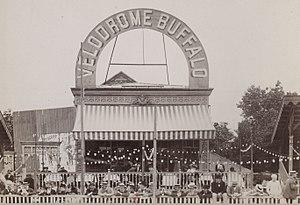
Le Bol d'or est une compétition française de cyclisme sur piste d'endurance sur 24 heures, créée en 1894 par le journal Paris-Pédale, fondé par Paul Decam. Elle devait son nom à la récompense remise au vainqueur, un bol en bronze doré créé également par le sculpteur Paul Decam, fondu dans les ateliers de la maison Siot-Decauville et offert par les Chocolats Menier. Elle fut disputée le plus souvent au Vélodrome Buffalo à Neuilly-sur-Seine, puis au Vélodrome d'Hiver à Paris. Elle eut lieu de 1894 à 1913, puis, après la Première Guerre mondiale, en 1919, 1924, 1925, 1927, 1928 et 1950.
Le vélodrome Buffalo était un stade vélodrome situé non loin de la porte Maillot de Paris, à Neuilly-sur-Seine. Ce vélodrome, créé par Herbert Duncan, fut inauguré en 1893.